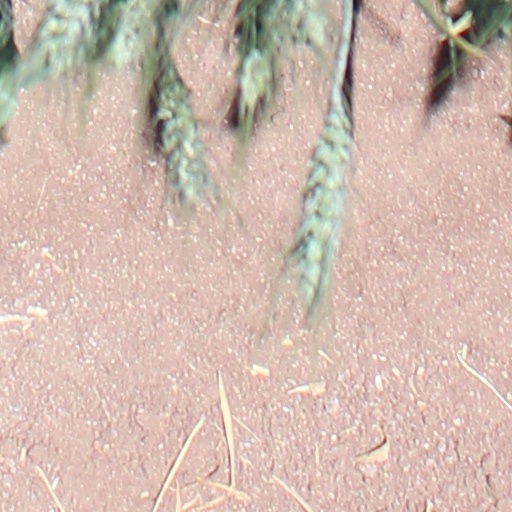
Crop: wheat